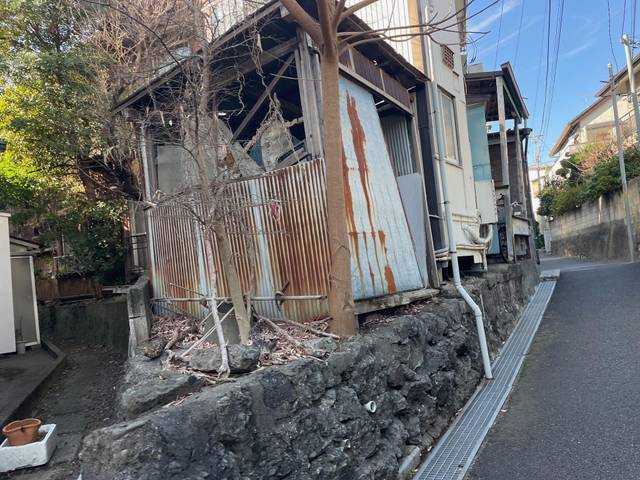
Region: Japan
Coordinates: 35.425, 139.646